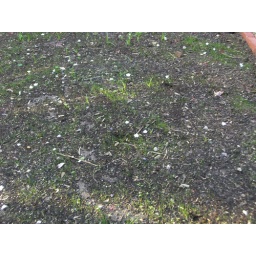
All plants have been planted including grass seed in the center of the yard. Eco-grass was used.Detail of grass sprouts.